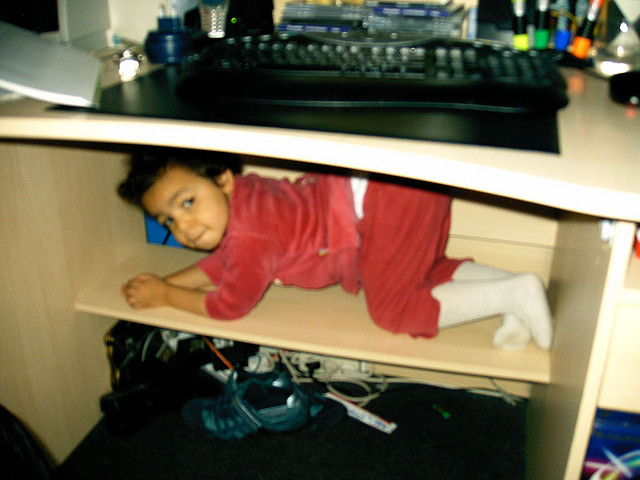
user: Given an image and a question. Answer the question in a short answer. Question: When you return a product and it must be placed back on the floor typically in spaces like these you might be charged a re what fee? Short Answer:
assistant: restock